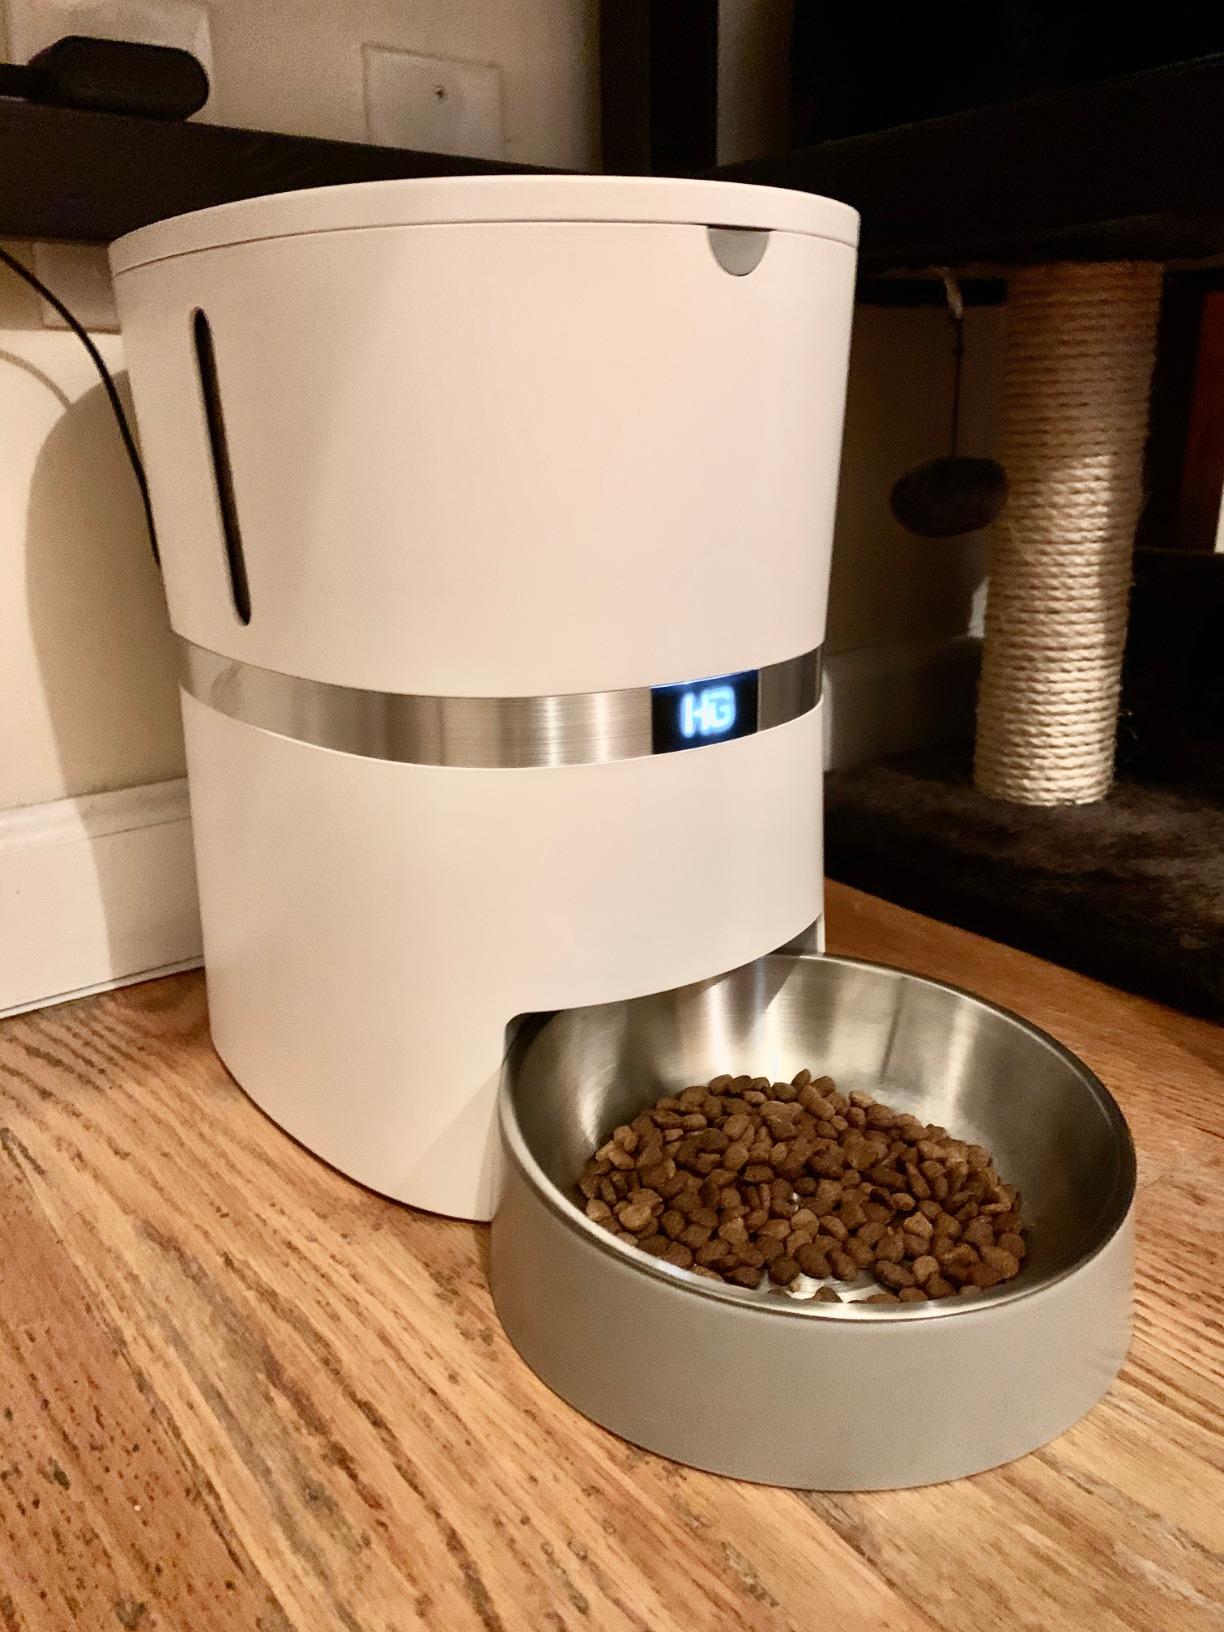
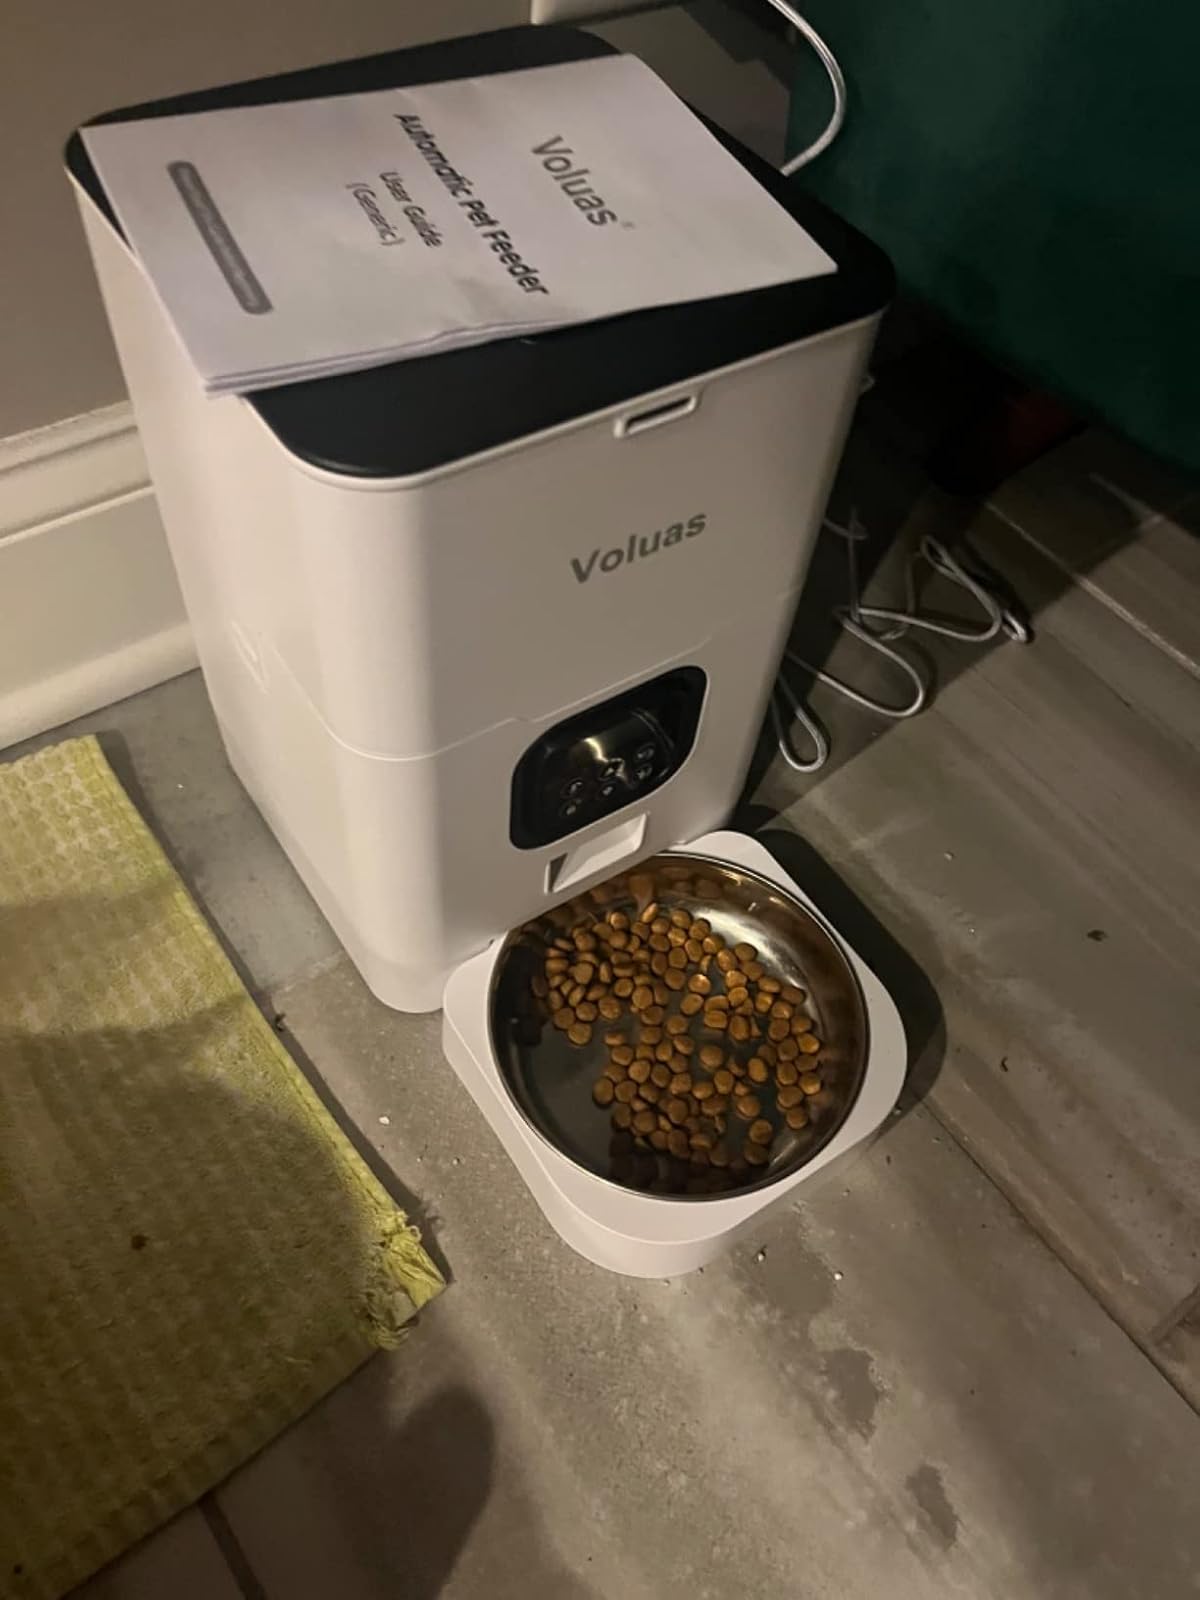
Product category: items_feeder
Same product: no